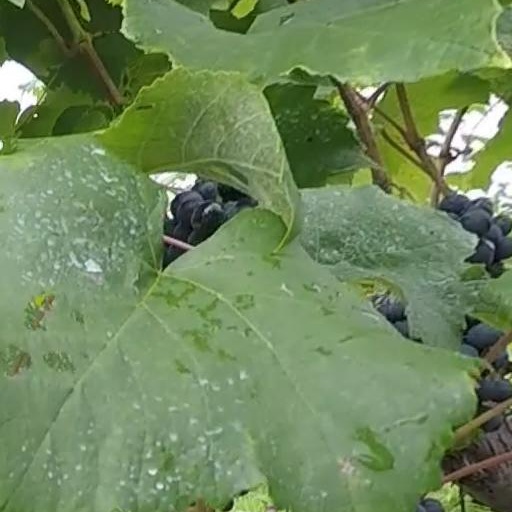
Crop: grape